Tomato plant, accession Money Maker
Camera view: vertical (180 deg); turntable rotation: 180 degrees
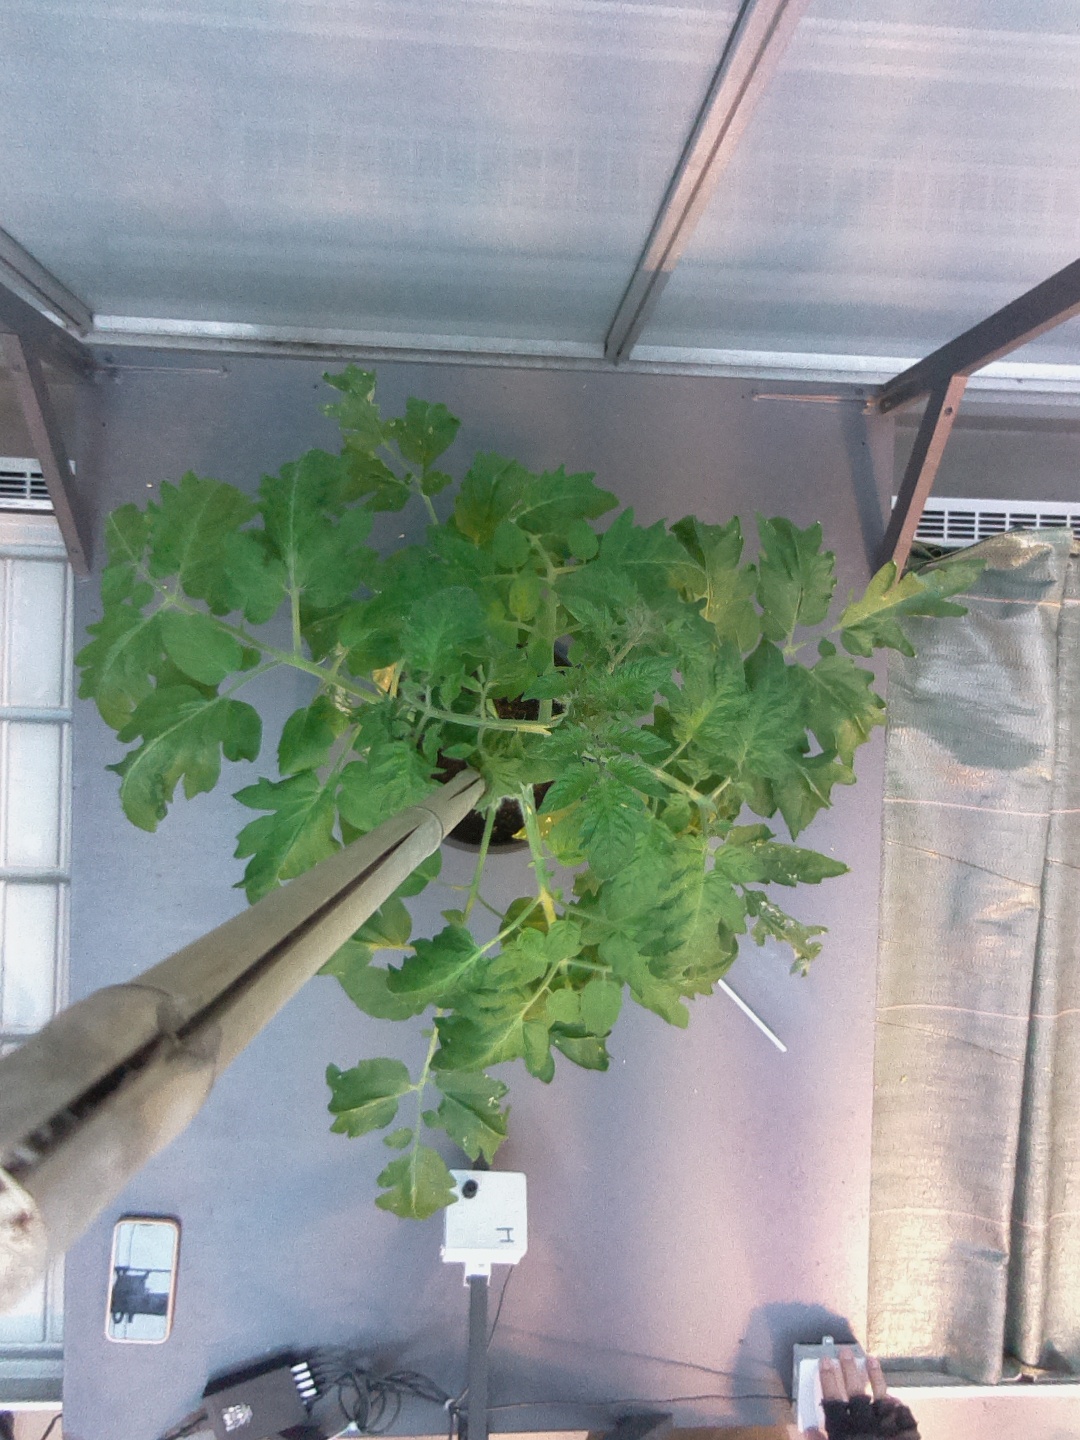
BBCH growth stage 60: First flowers open